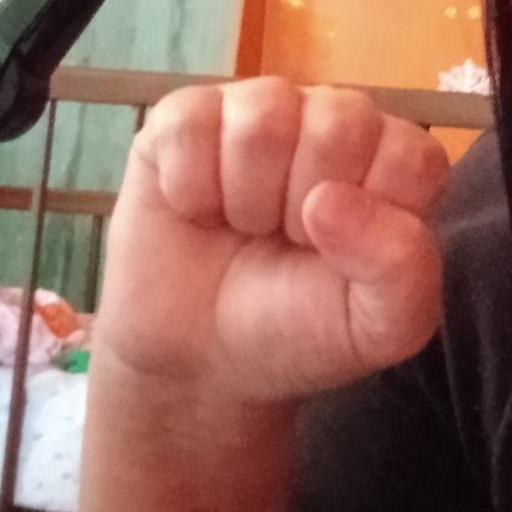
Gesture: fist